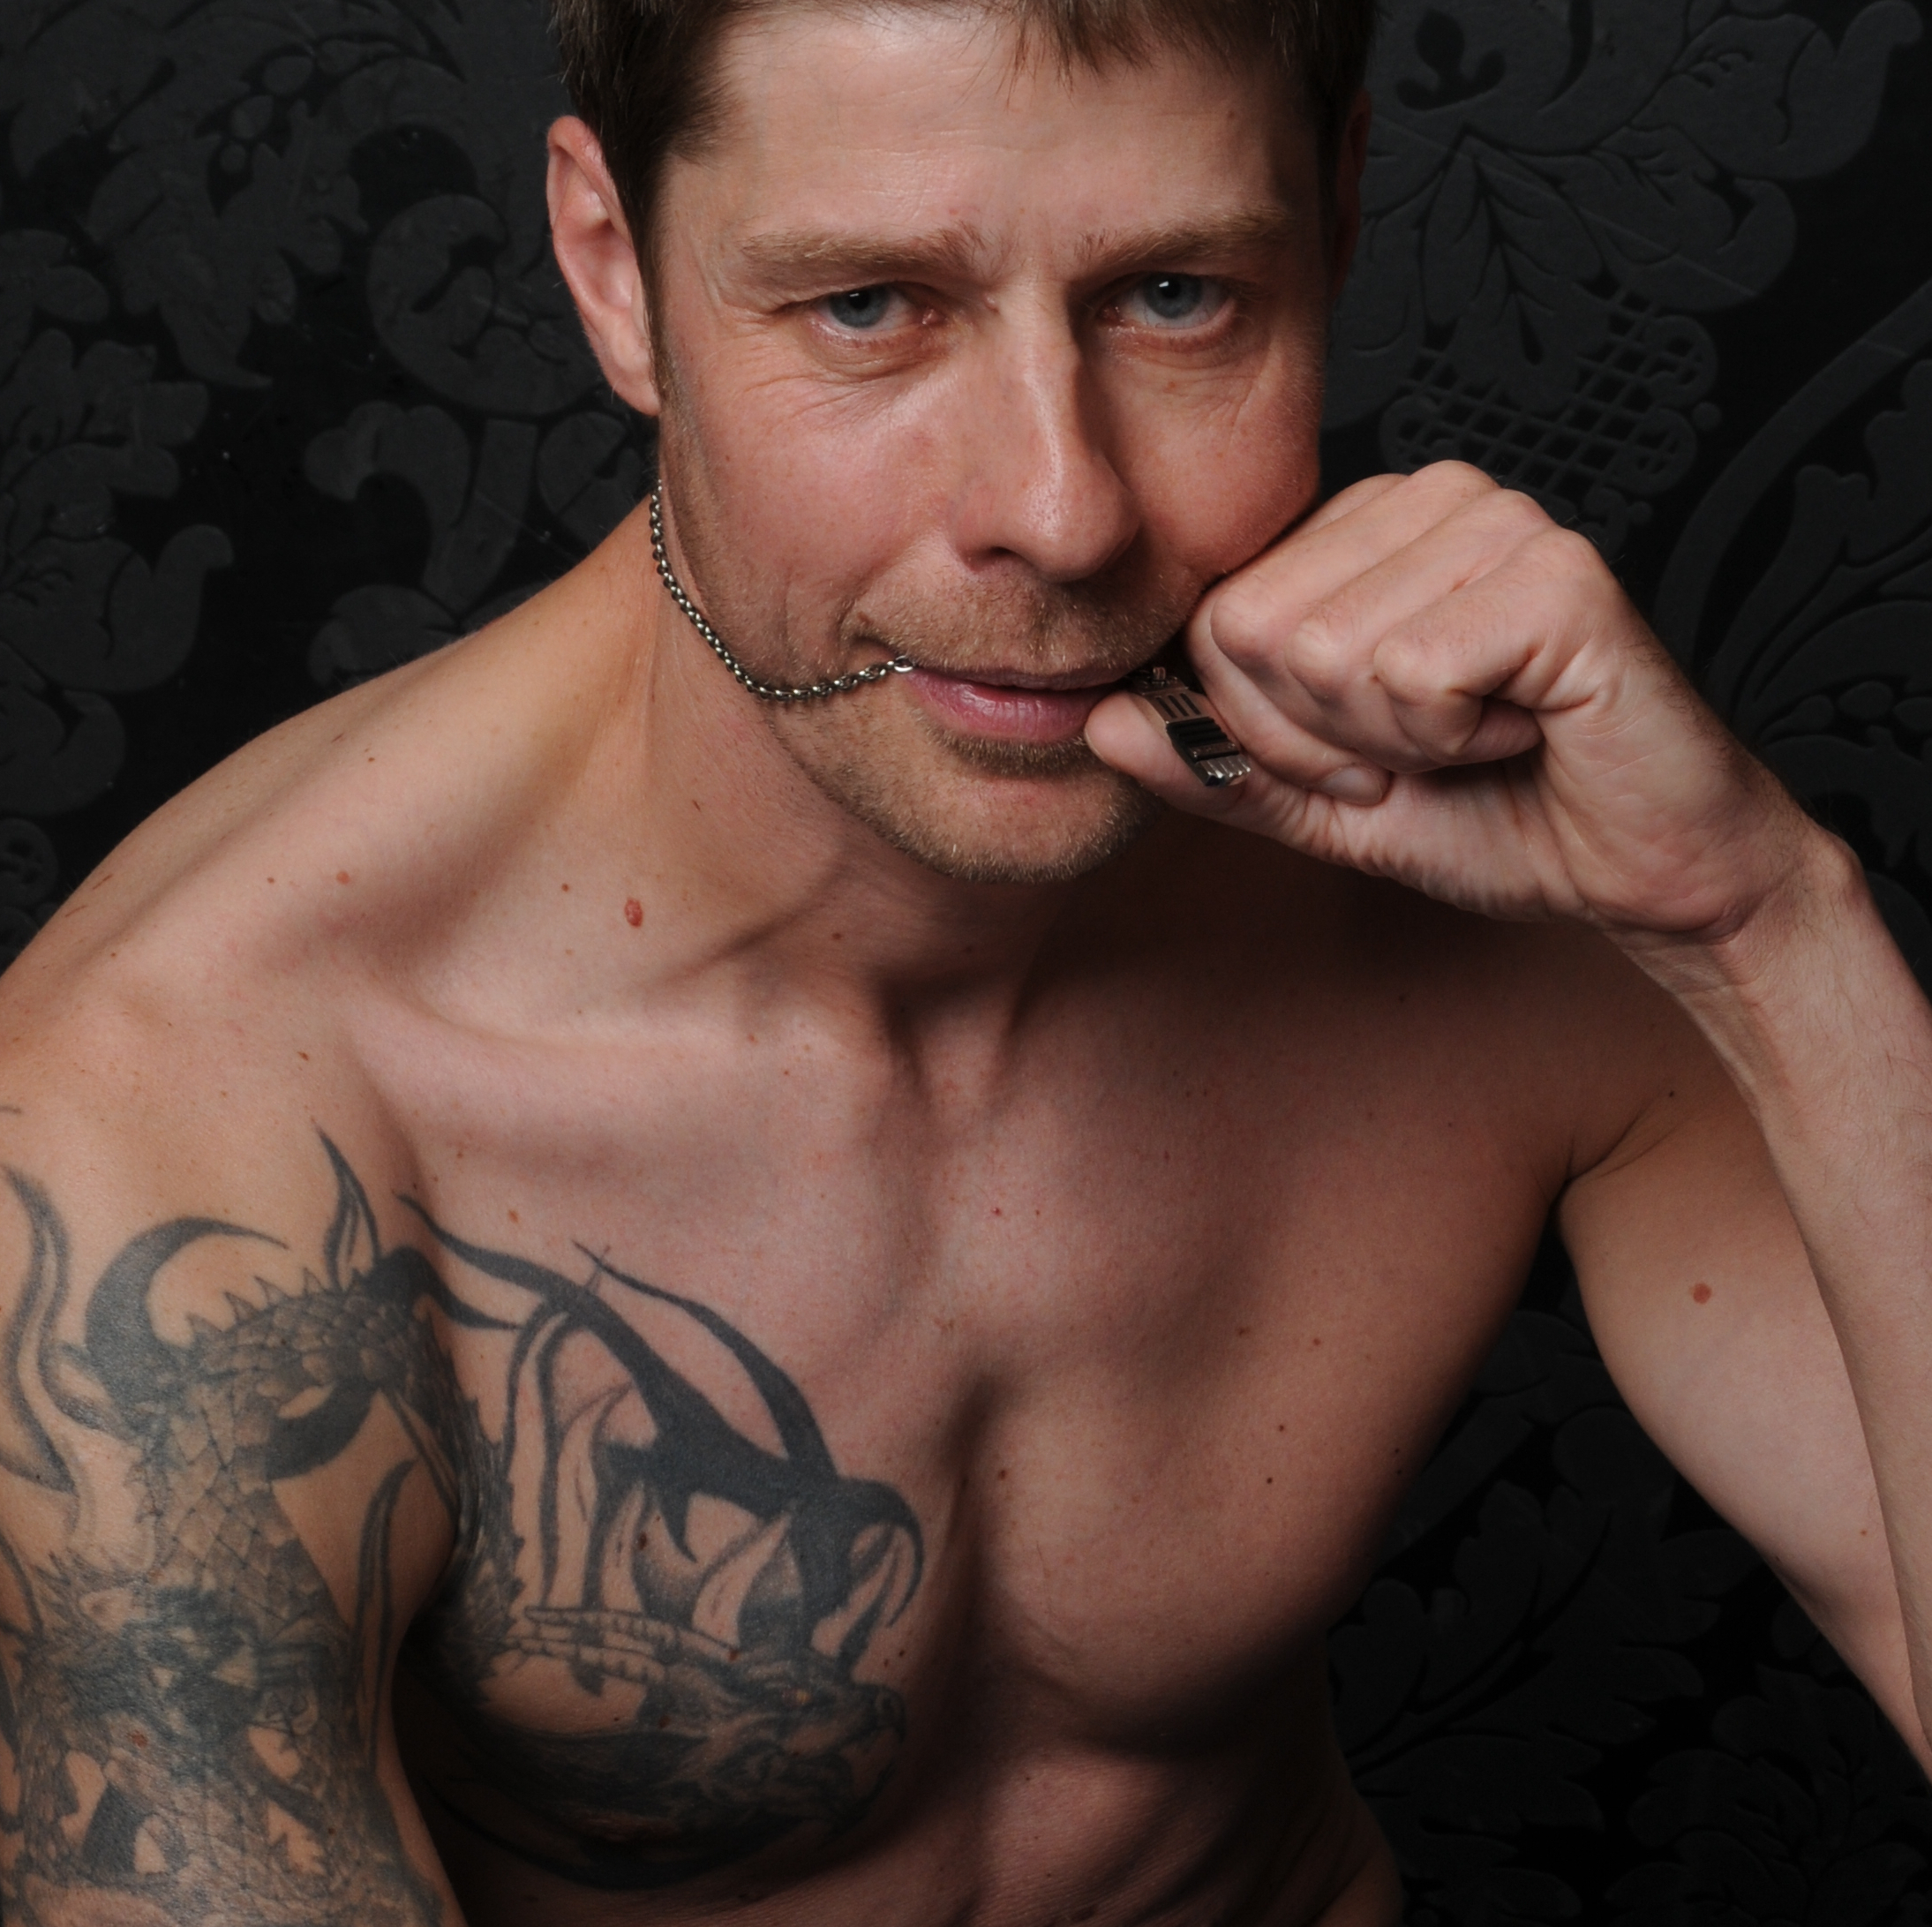
man, tattoos, muscles, barechestedness, facial hair, chin, tattoo, chest, muscle, beard, arm, trunk, neck, chest hair, cheek, human, moustache, flesh, portrait